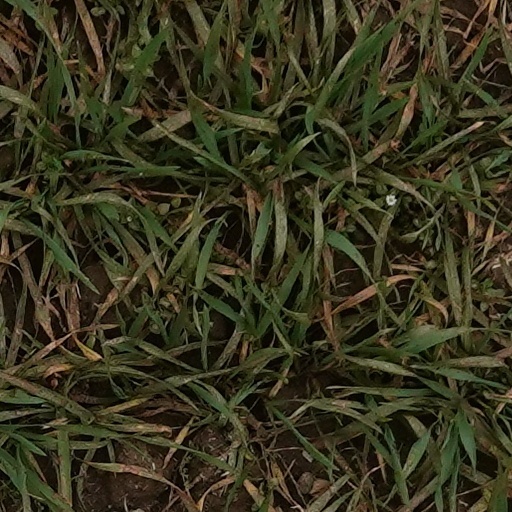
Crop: wheat